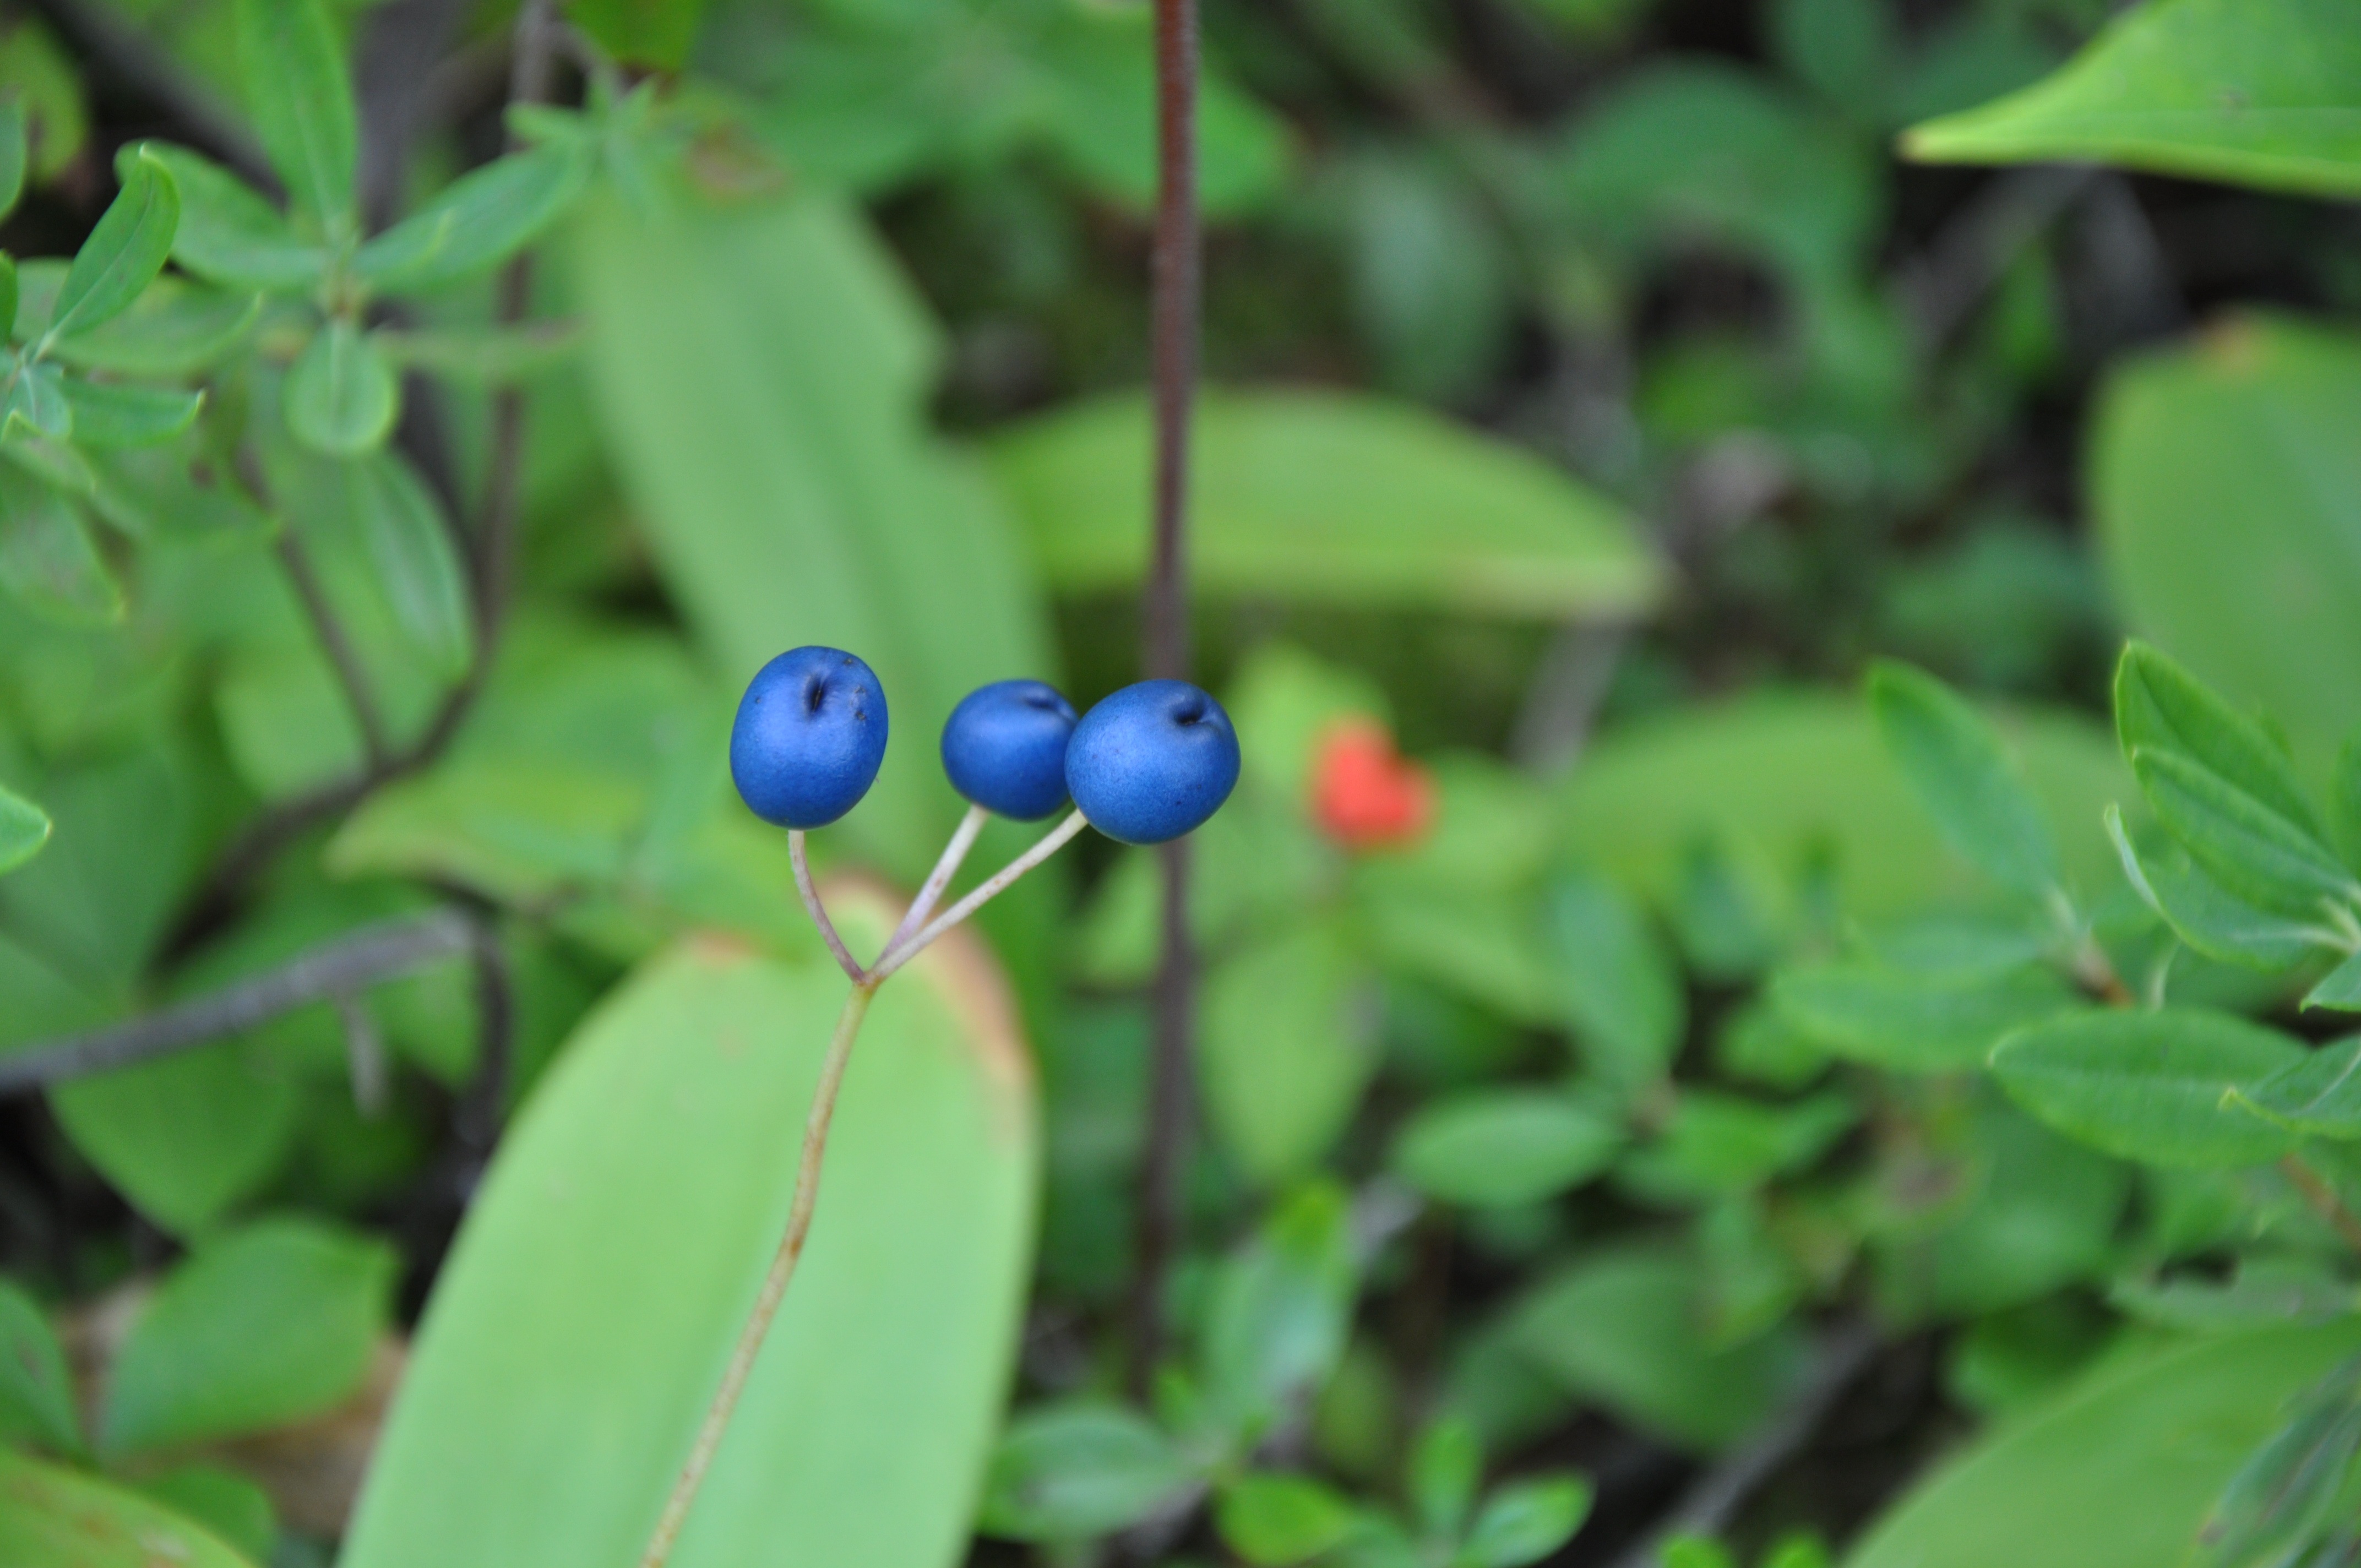
nature, forest, plant, fruit, berry, leaf, flower, food, green, produce, insect, botany, blue, flora, fauna, wildflower, wild plant, berries, canada, shrub, forest fruit, macro photography, flowering plant, bilberry, land plant, dayflower family